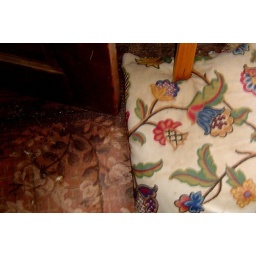
abandoned house and barn near Zion Crossroads.